Likhit Dhiravegin

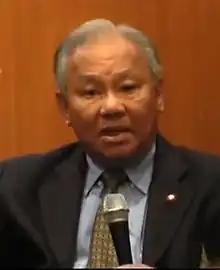

Likhit Dhiravegin (11 May 1941 – 20 November 2016) was a Thai political scientist and politician.